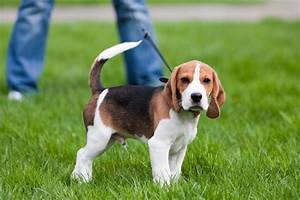
Label: cane